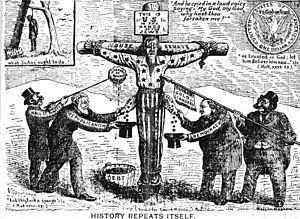
L'allégation antisémite est une accusation délibérément fabriquée, présentée comme vraie, dans le seul but d'inciter à l'antisémitisme. Bien qu'elles aient été largement réfutées, les calomnies antisémites, font souvent partie d'une théorie plus vaste de complot juif. Selon l'historien et auteur Kenneth Stern :